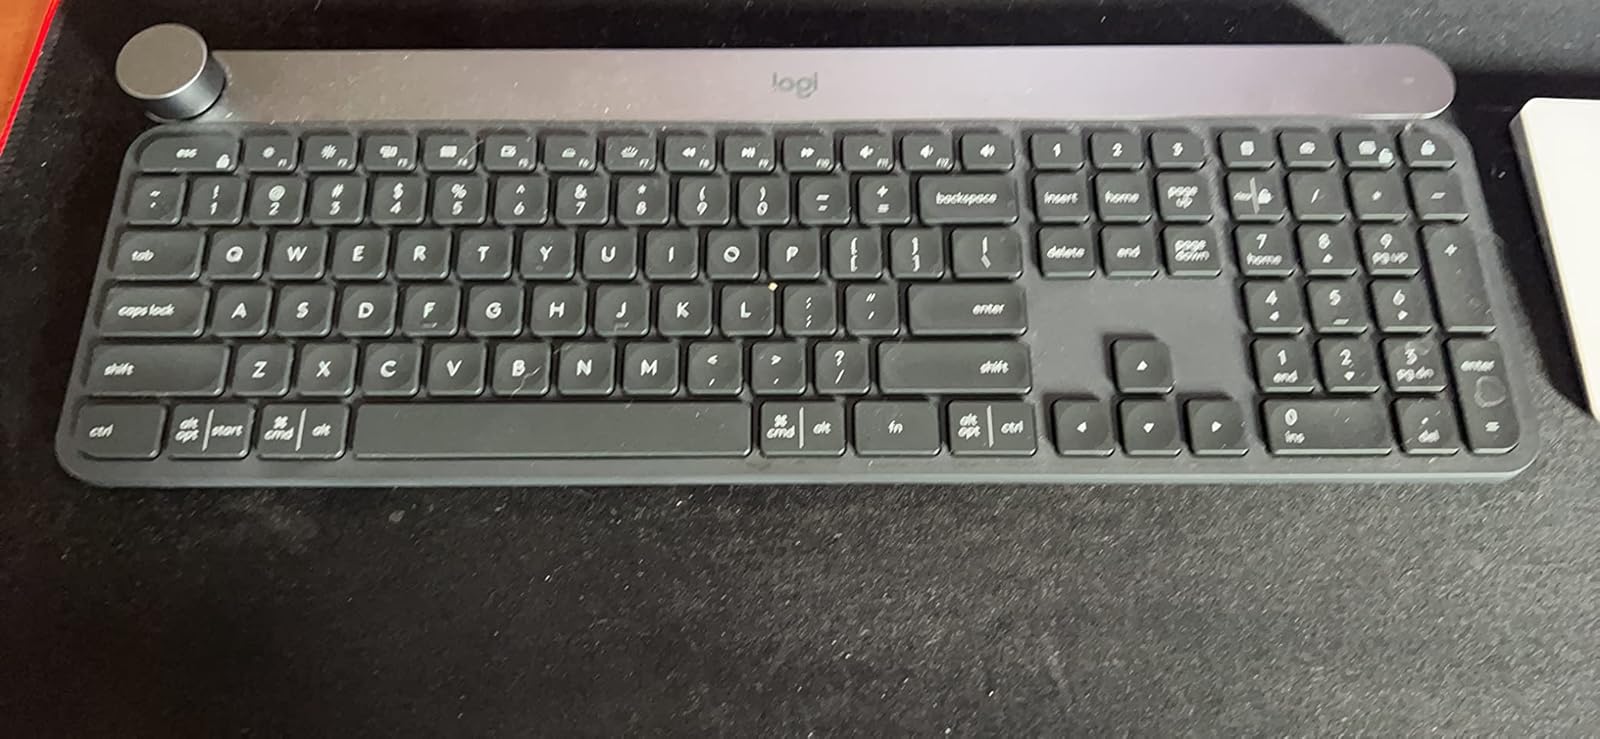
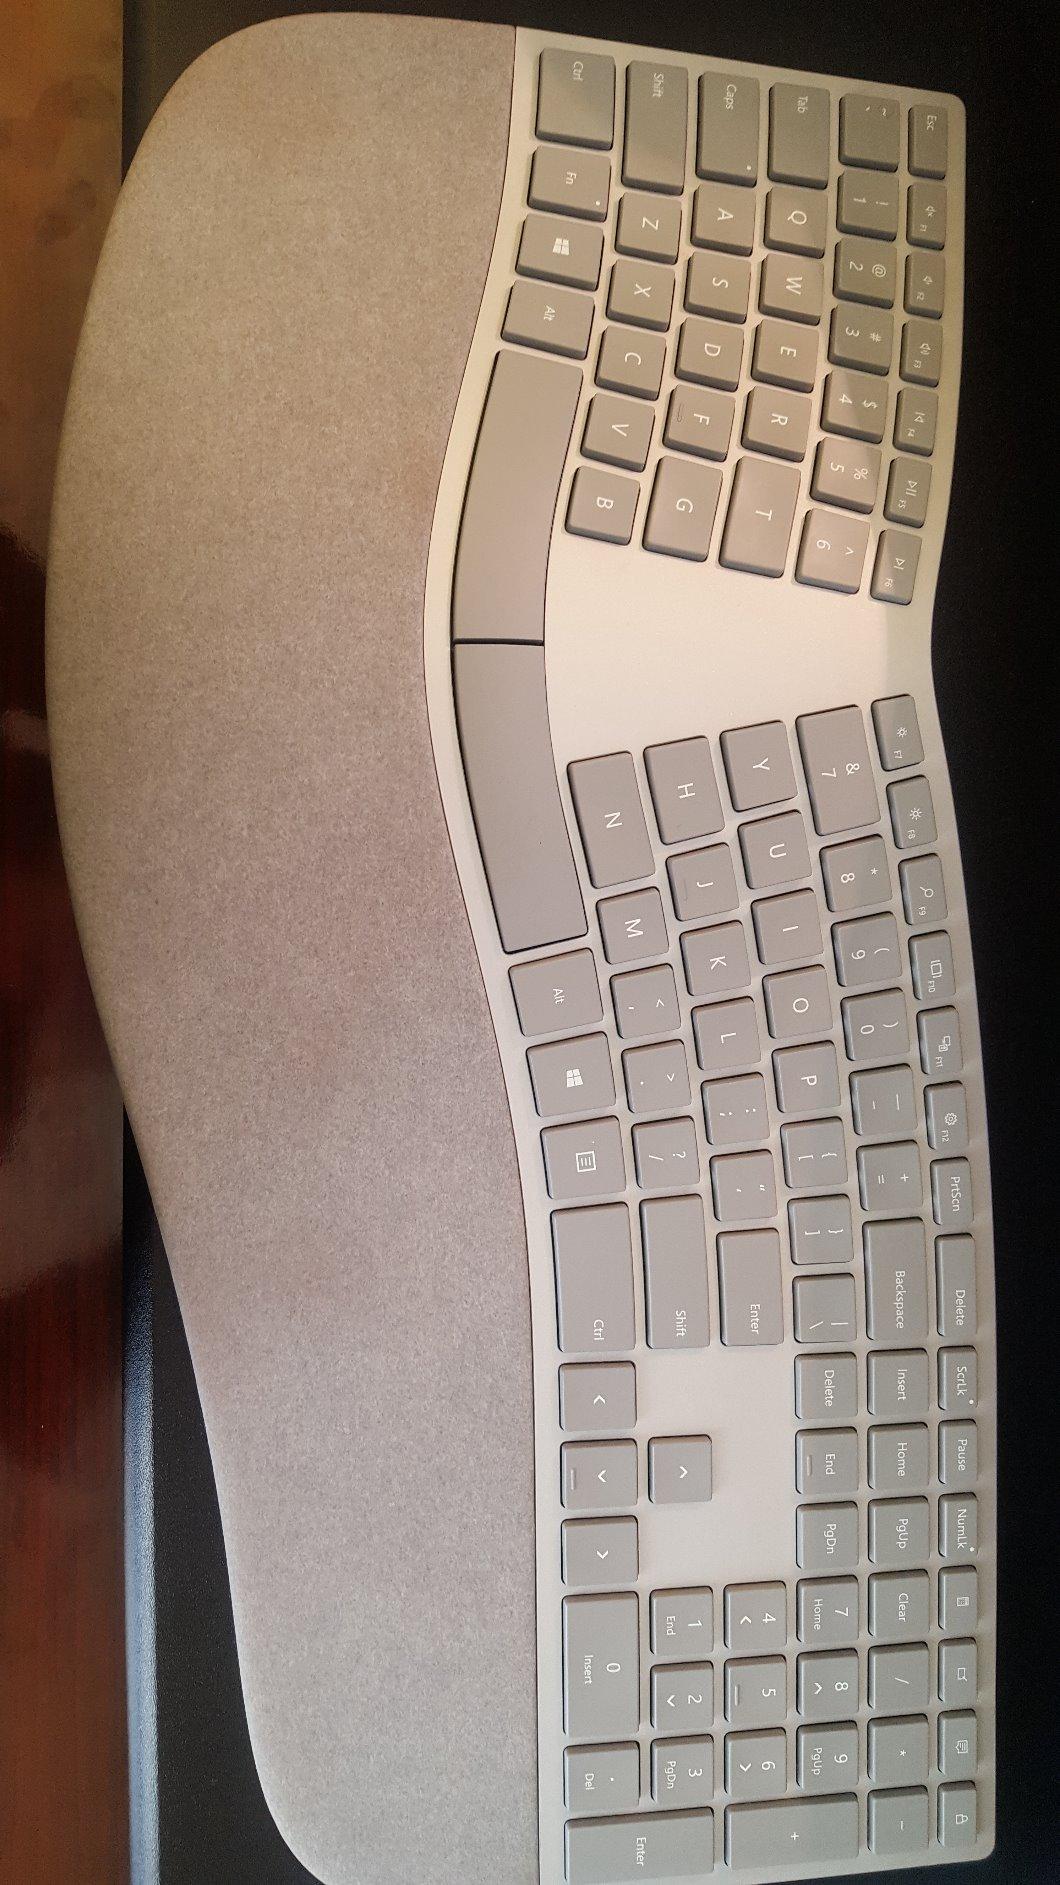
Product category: keyboard
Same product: no